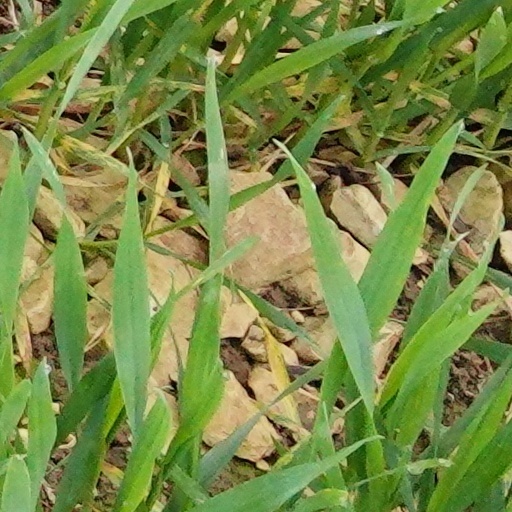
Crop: wheat